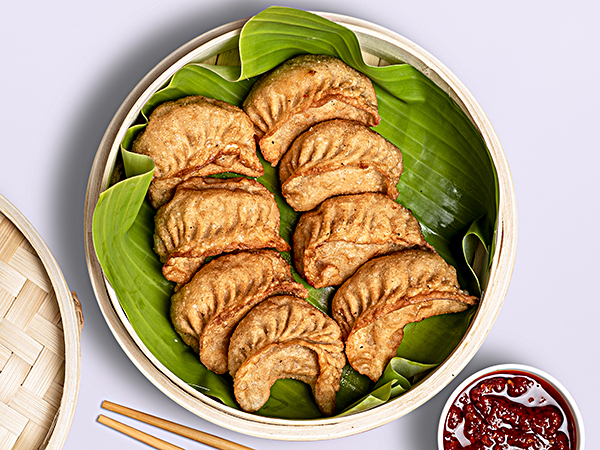
Dish: momos